Grange Hill tube station

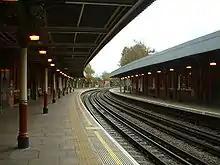
View of platforms

From the mid-1960s until the early 1990s the Woodford-Hainault section was largely separately operated from the rest of the Central line, using four car (later three car) trains of 1960 Stock. These trains were adapted for Automatic Train Operation (ATO); the Woodford-Hainault section became the testing ground for ATO on the Victoria line. The separate operation has now been abolished and through trains to Central London via Hainault now operate. At the beginning of the morning and evening peak periods, some trains starting from Hainault depot enter service at Grange Hill and work to central London via Woodford, although in the current timetable, only one train returns to Hainault depot via Grange Hill, the majority doing so instead via Newbury Park and Hainault.